Luguelín Santos

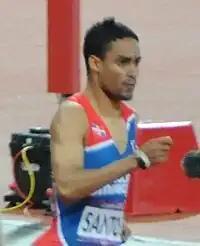
Santos in the 400 m Olympic final.

After winning his country's first ever medal at the World Junior Championships in Barcelona (of which he was later stripped due to age falsification), Santos said: "so far only Americans have finished in under 44 seconds, I want to be the first from somewhere else". He was beaten to that distinction by Grenada's Kirani James in the 400 m final at the 2012 Summer Olympics. Santos was next to finish after James, however, as he ran within 0.01 of his personal best time to claim an unexpected Olympic silver medal. His was the third ever medal for the Dominican Republic, coming just 45 minutes after Felix Sánchez won his second Olympic gold. A team of Gustavo Cuesta, Felix Sánchez, Joel Mejia and Santos appeared to have qualified for the 4 × 400 m relay final, but the second baton change was outside of the changeover zone and the team was disqualified.